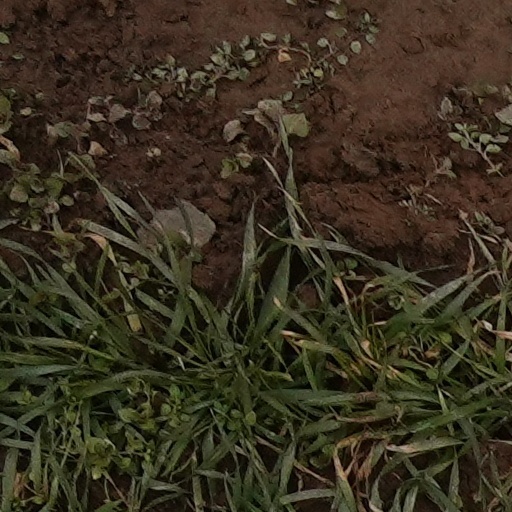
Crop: wheat